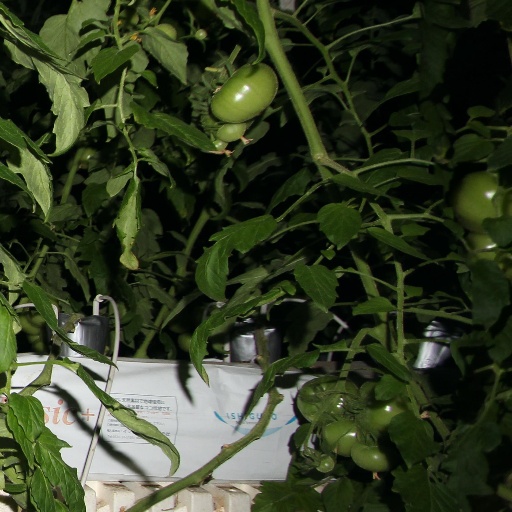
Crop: tomato